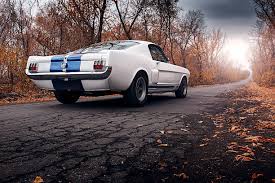
Vehicle type: Cars